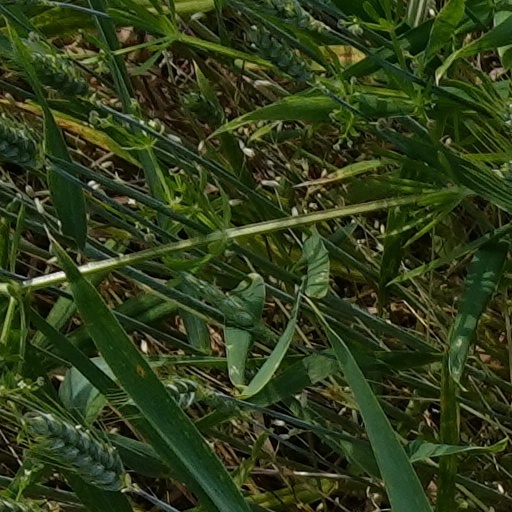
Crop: wheat